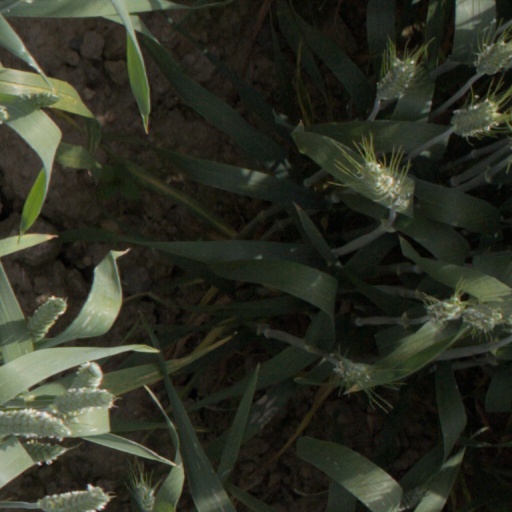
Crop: wheat